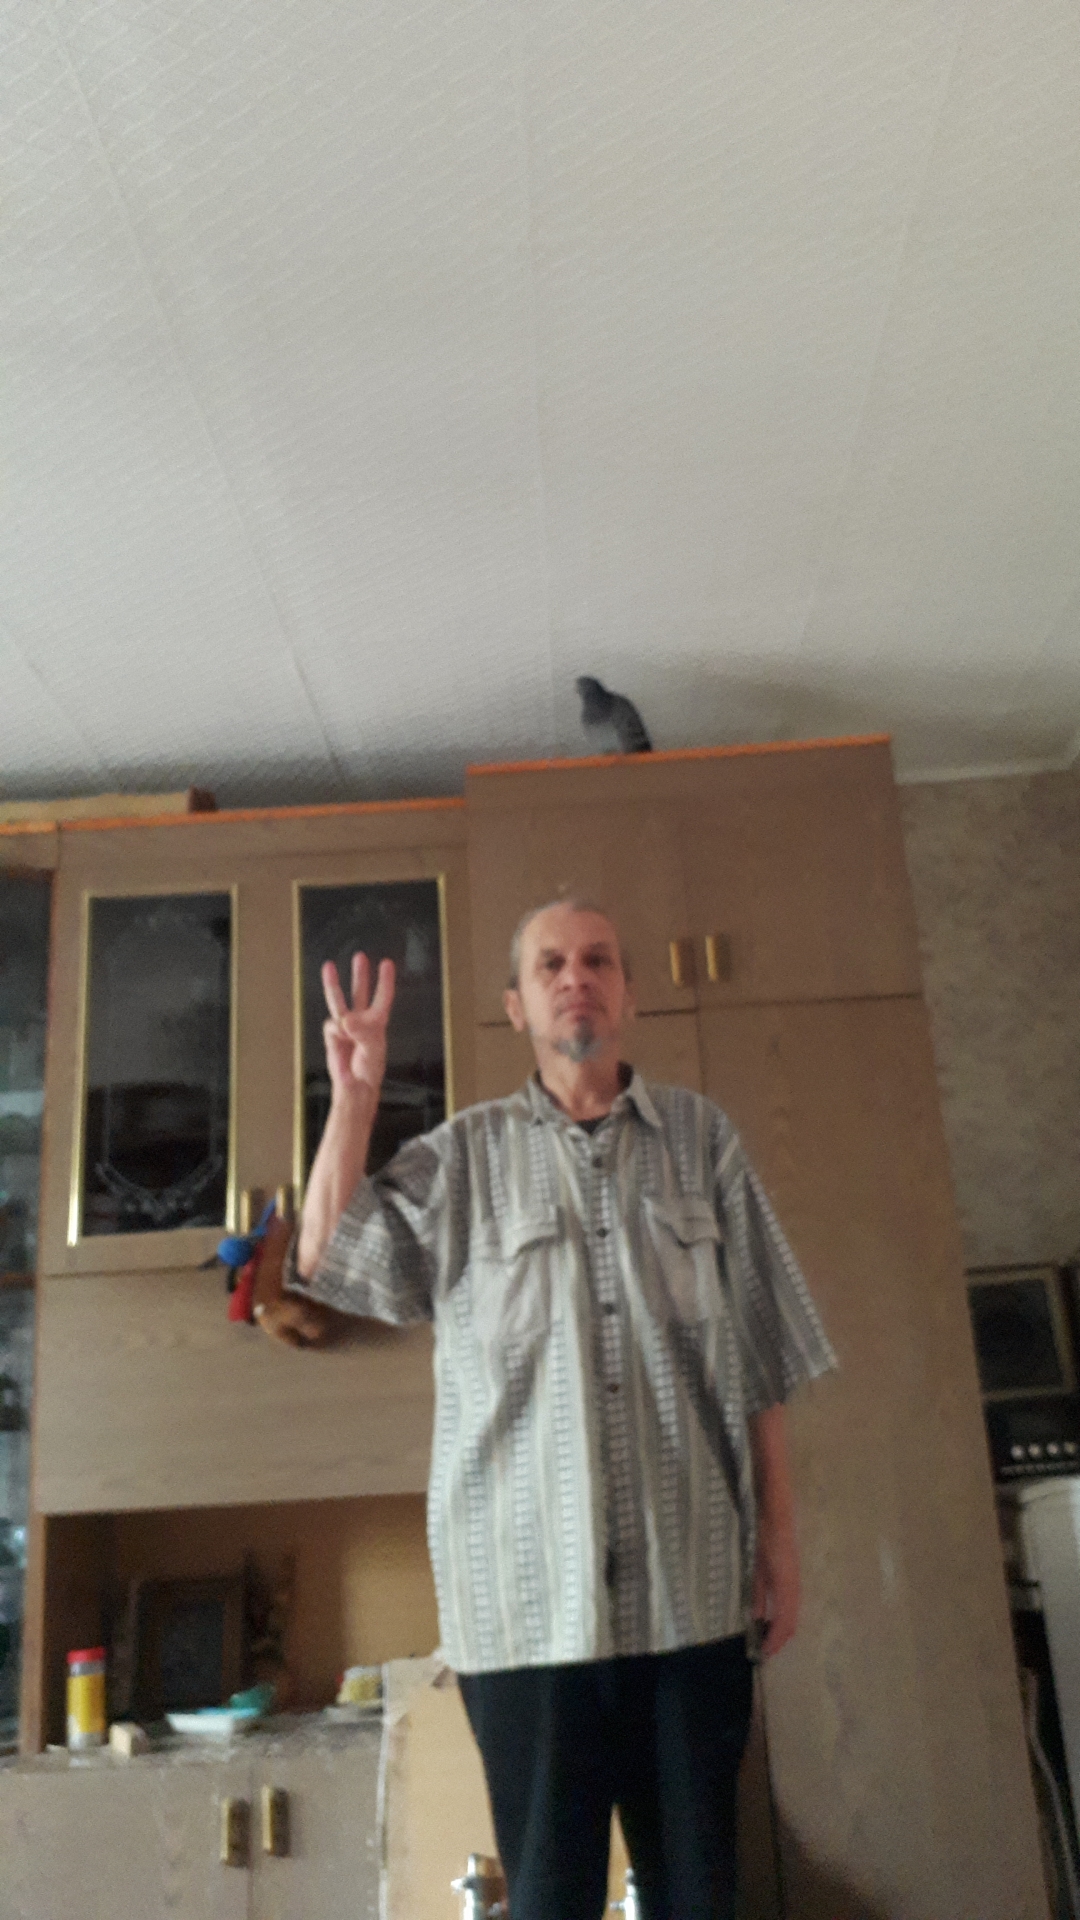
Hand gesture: three